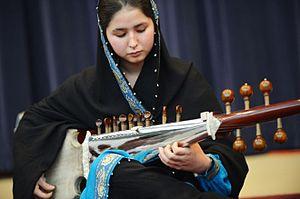
Negin Khpalwak est la première Afghane à être devenue chef d’orchestre. Depuis sa création en 2014, elle dirige le Zohra, premier orchestre féminin d’Afghanistan. En février 2017 le groupe de jeunes femmes a joué au Forum économique mondial de Davos en Suisse.